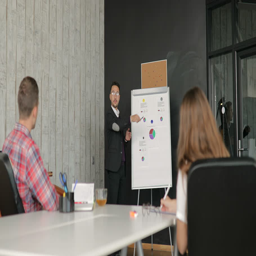
businessman giving a presentation to colleagues in the office